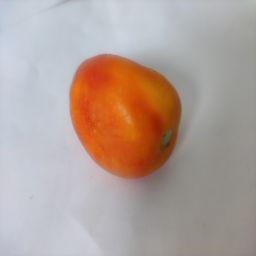
Crop: Tomato
Quality: Old